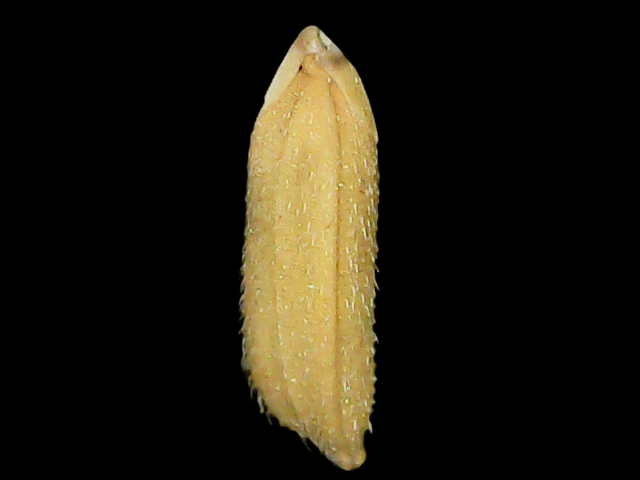
Rice variety: Binadhan16